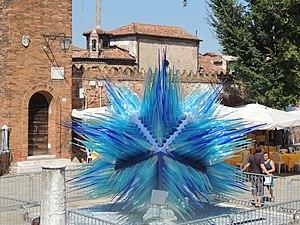
Murano